Flekkerøy Tunnel

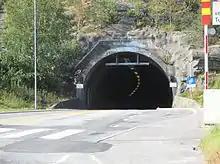
Tunnel outlet north at Kroodden

Construction costs were . Tolls were collected from the opening in 1989 until 14 July 1998. Fire safety in the tunnel is considered to be good.